Bangladesh Army

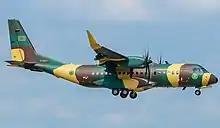
Bangladesh Army Aviation Group EADS CASA CN-295W

The Bangladesh Army's structure is similar to the armies of the Commonwealth Nations. However, major changes have taken place following the adoption of US Army tactical planning procedures, training management techniques and noncommissioned officer educational systems.